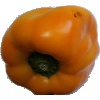
Label: yellow_pepper